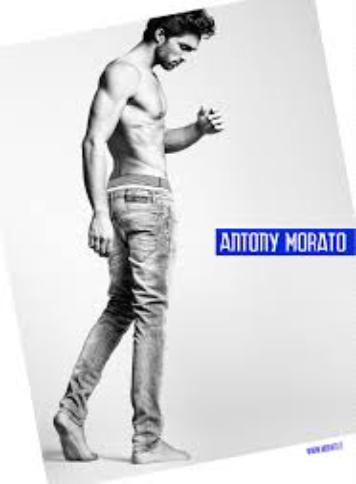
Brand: Antony Morato
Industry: Clothes